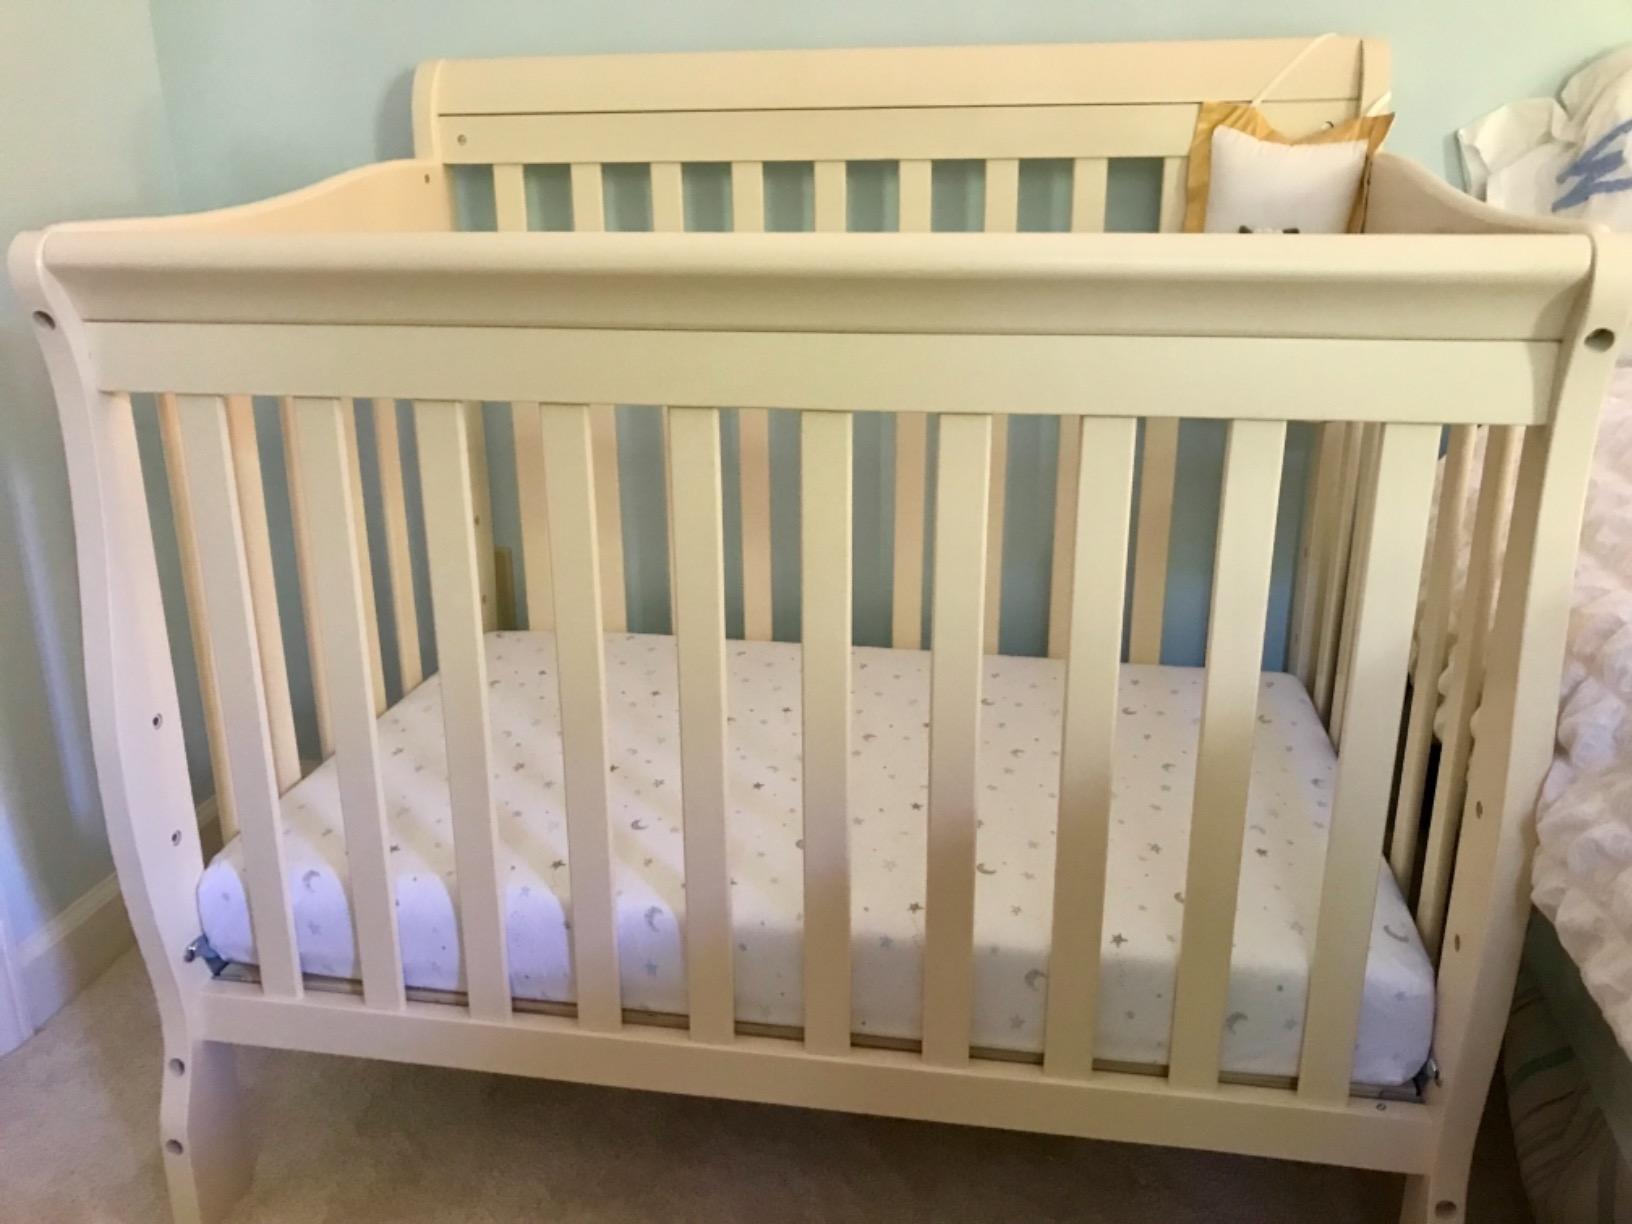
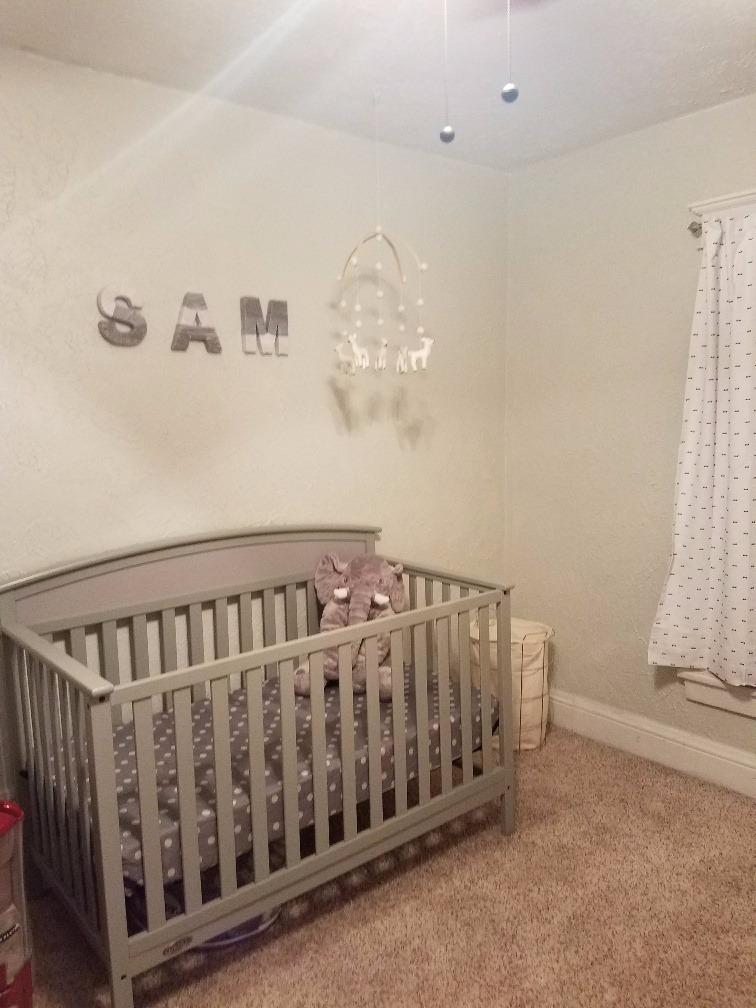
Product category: products_crib
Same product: no